Sanada Yukimura (Sengoku Basara)

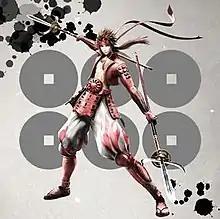
Sanada Yukimura's character portrait as seen in Sengoku BASARA 4, and Sengoku BASARA 4 Sumeragi.

is a character from Capcom's "Sengoku Basara" video game franchise. He was first introduced in the 2005 hack and slash video game "Devil Kings" but was renamed "Scorpio" for the North American and European versions. A young samurai serving the Takeda clan, Sanada Yukimura, fights in the Sengoku period to help his clan unify Japan. While the first four games involve his growth as a samurai and deal with him taking over leadership, the spin-off game "Sengoku Basara Sanada Yukimura-Den" follows the character's backstory. He has also appeared in the series' anime, manga, stage play, and drama CD adaptations.